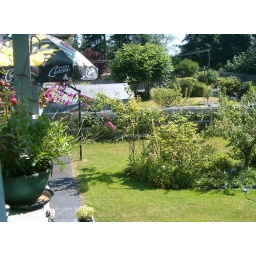
Cherry, rhodendendron, flower beds, pinot noir vines on the fence in the background